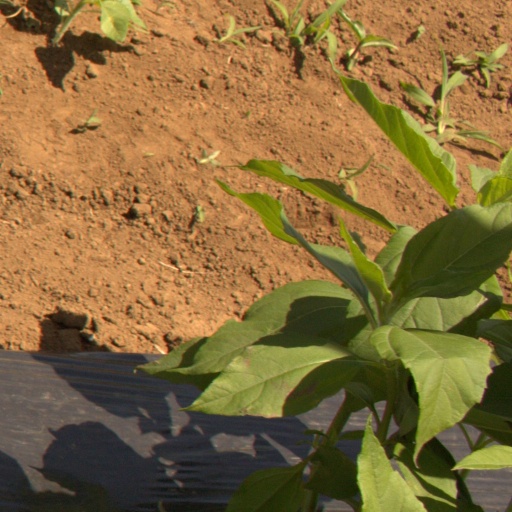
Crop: Jerusalem artichoke